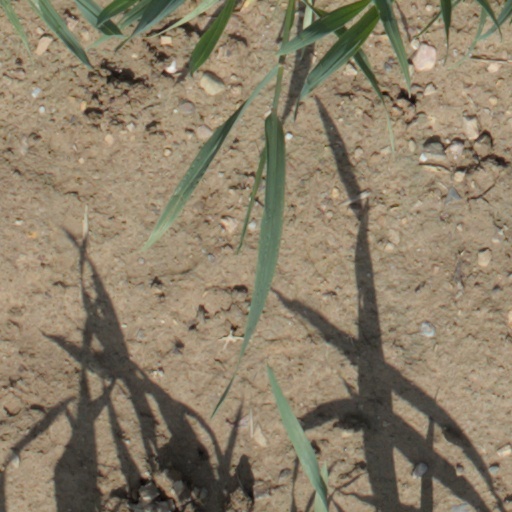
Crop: wheat